Trojan War

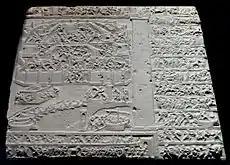
"Tabula Iliaca", a Roman bas-relief depicting scenes from Trojan War narratives

In November 2001, geologist John C. Kraft and classicist John V. Luce presented the results of investigations into the geology of the region that had started in 1977. The geologists compared the present geology with the landscapes and coastal features described in the "Iliad" and other classical sources, notably Strabo's "Geographica". Their conclusion was that there is regularly a consistency between the location of Troy as identified by Schliemann (and other locations such as the Greek camp), the geological evidence, and descriptions of the topography and accounts of the battle in the "Iliad", although of course this could be a coincidence.